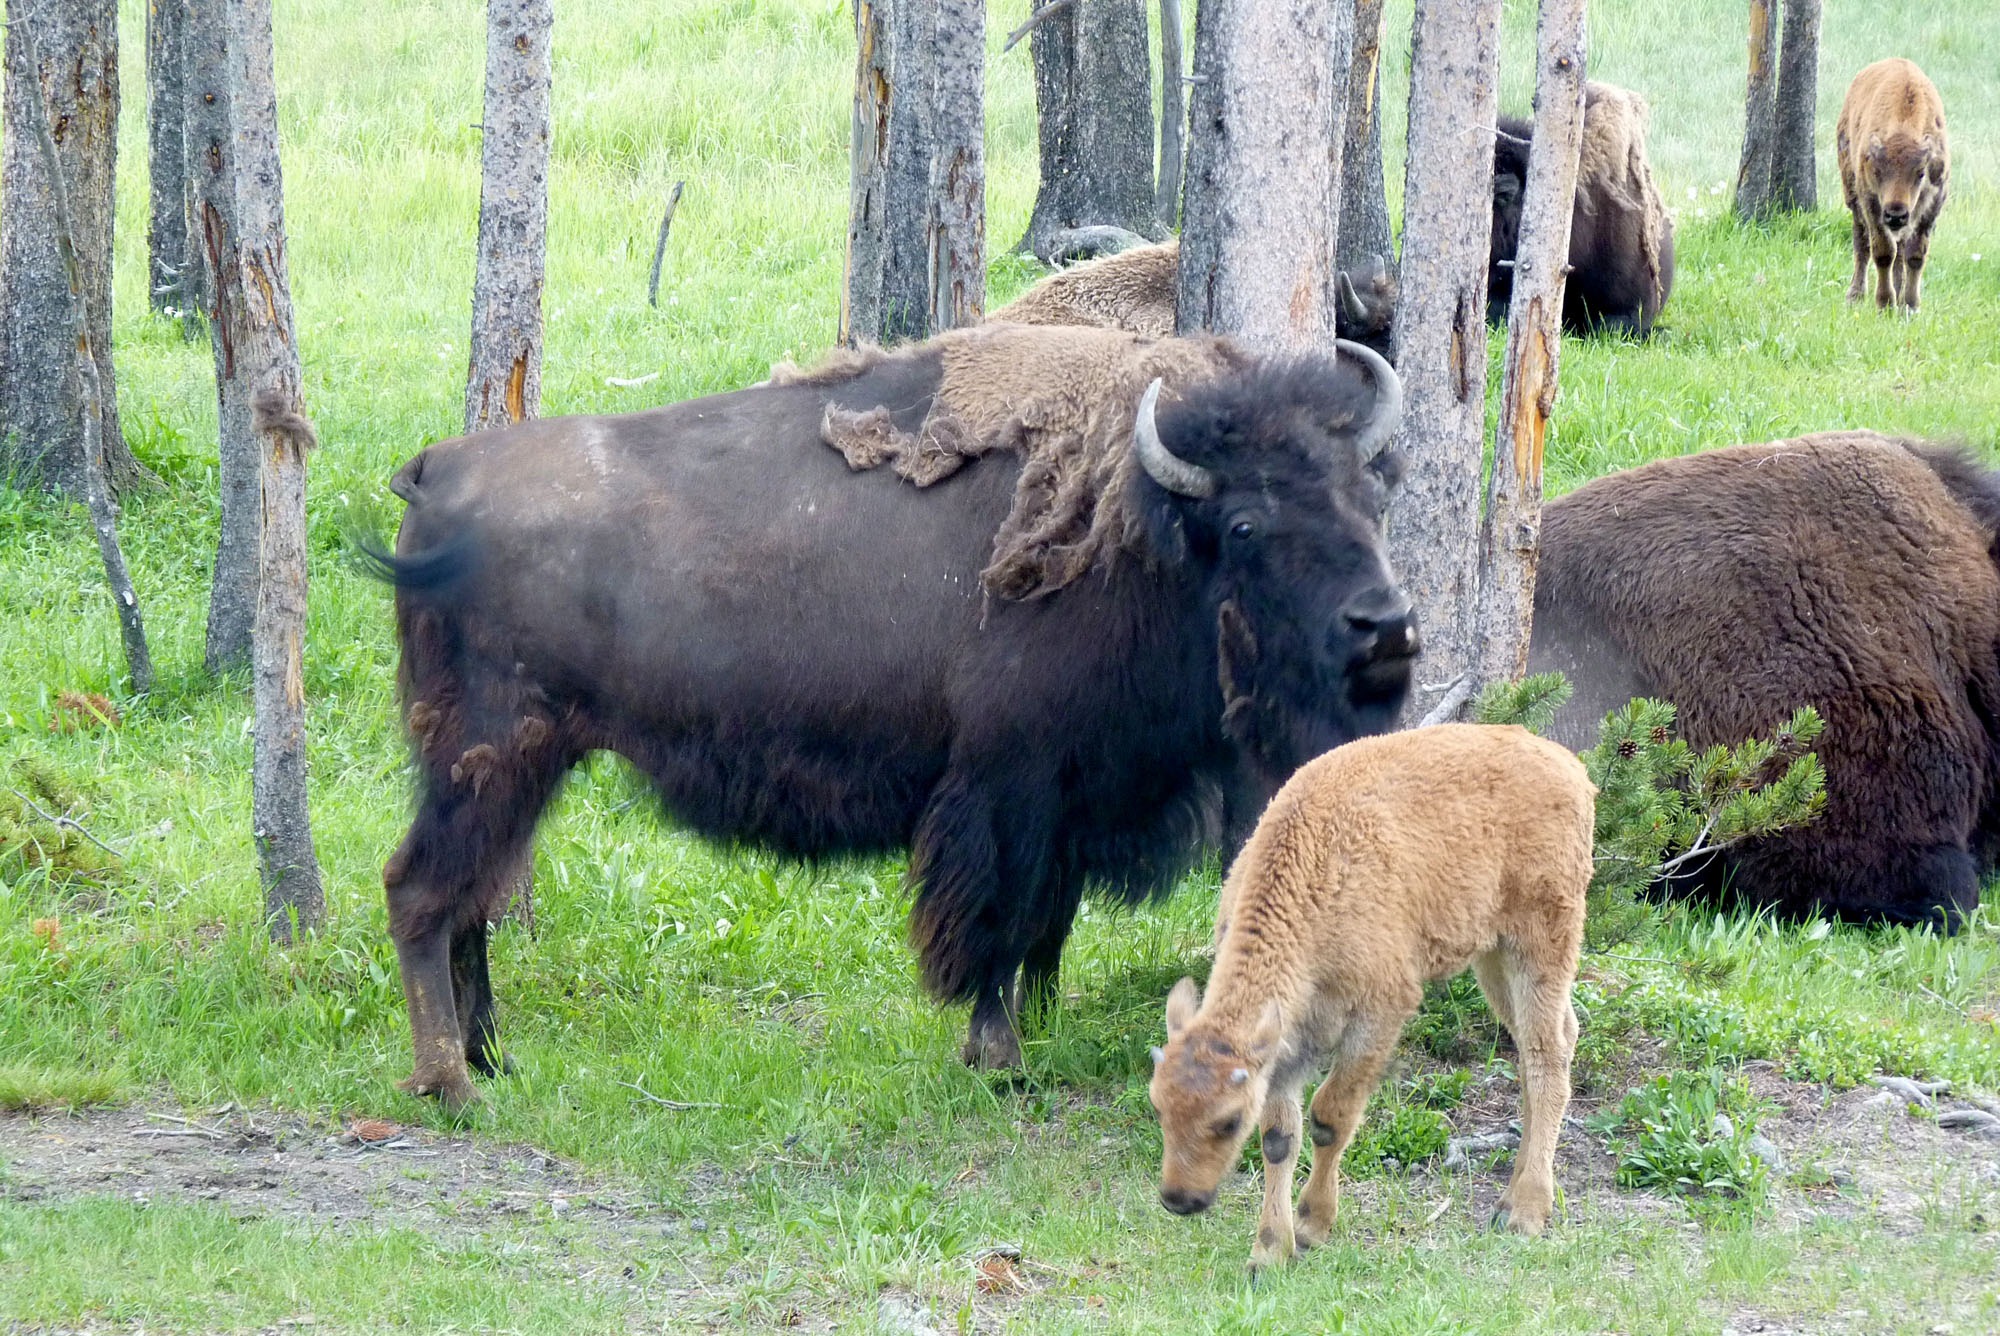
prairie, animal, male, range, wildlife, wild, environment, zoo, fur, cattle, herd, pasture, grazing, livestock, park, mammal, meat, fauna, life, calf, ecology, yellowstone, native, bull, west, american, mother, endangered, beast, vertebrate, creature, big, conservation, large, huge, bison, habitat, strong, species, horns, safari, buffalo, herbivore, ox, enormous, woolly, cattle like mammal